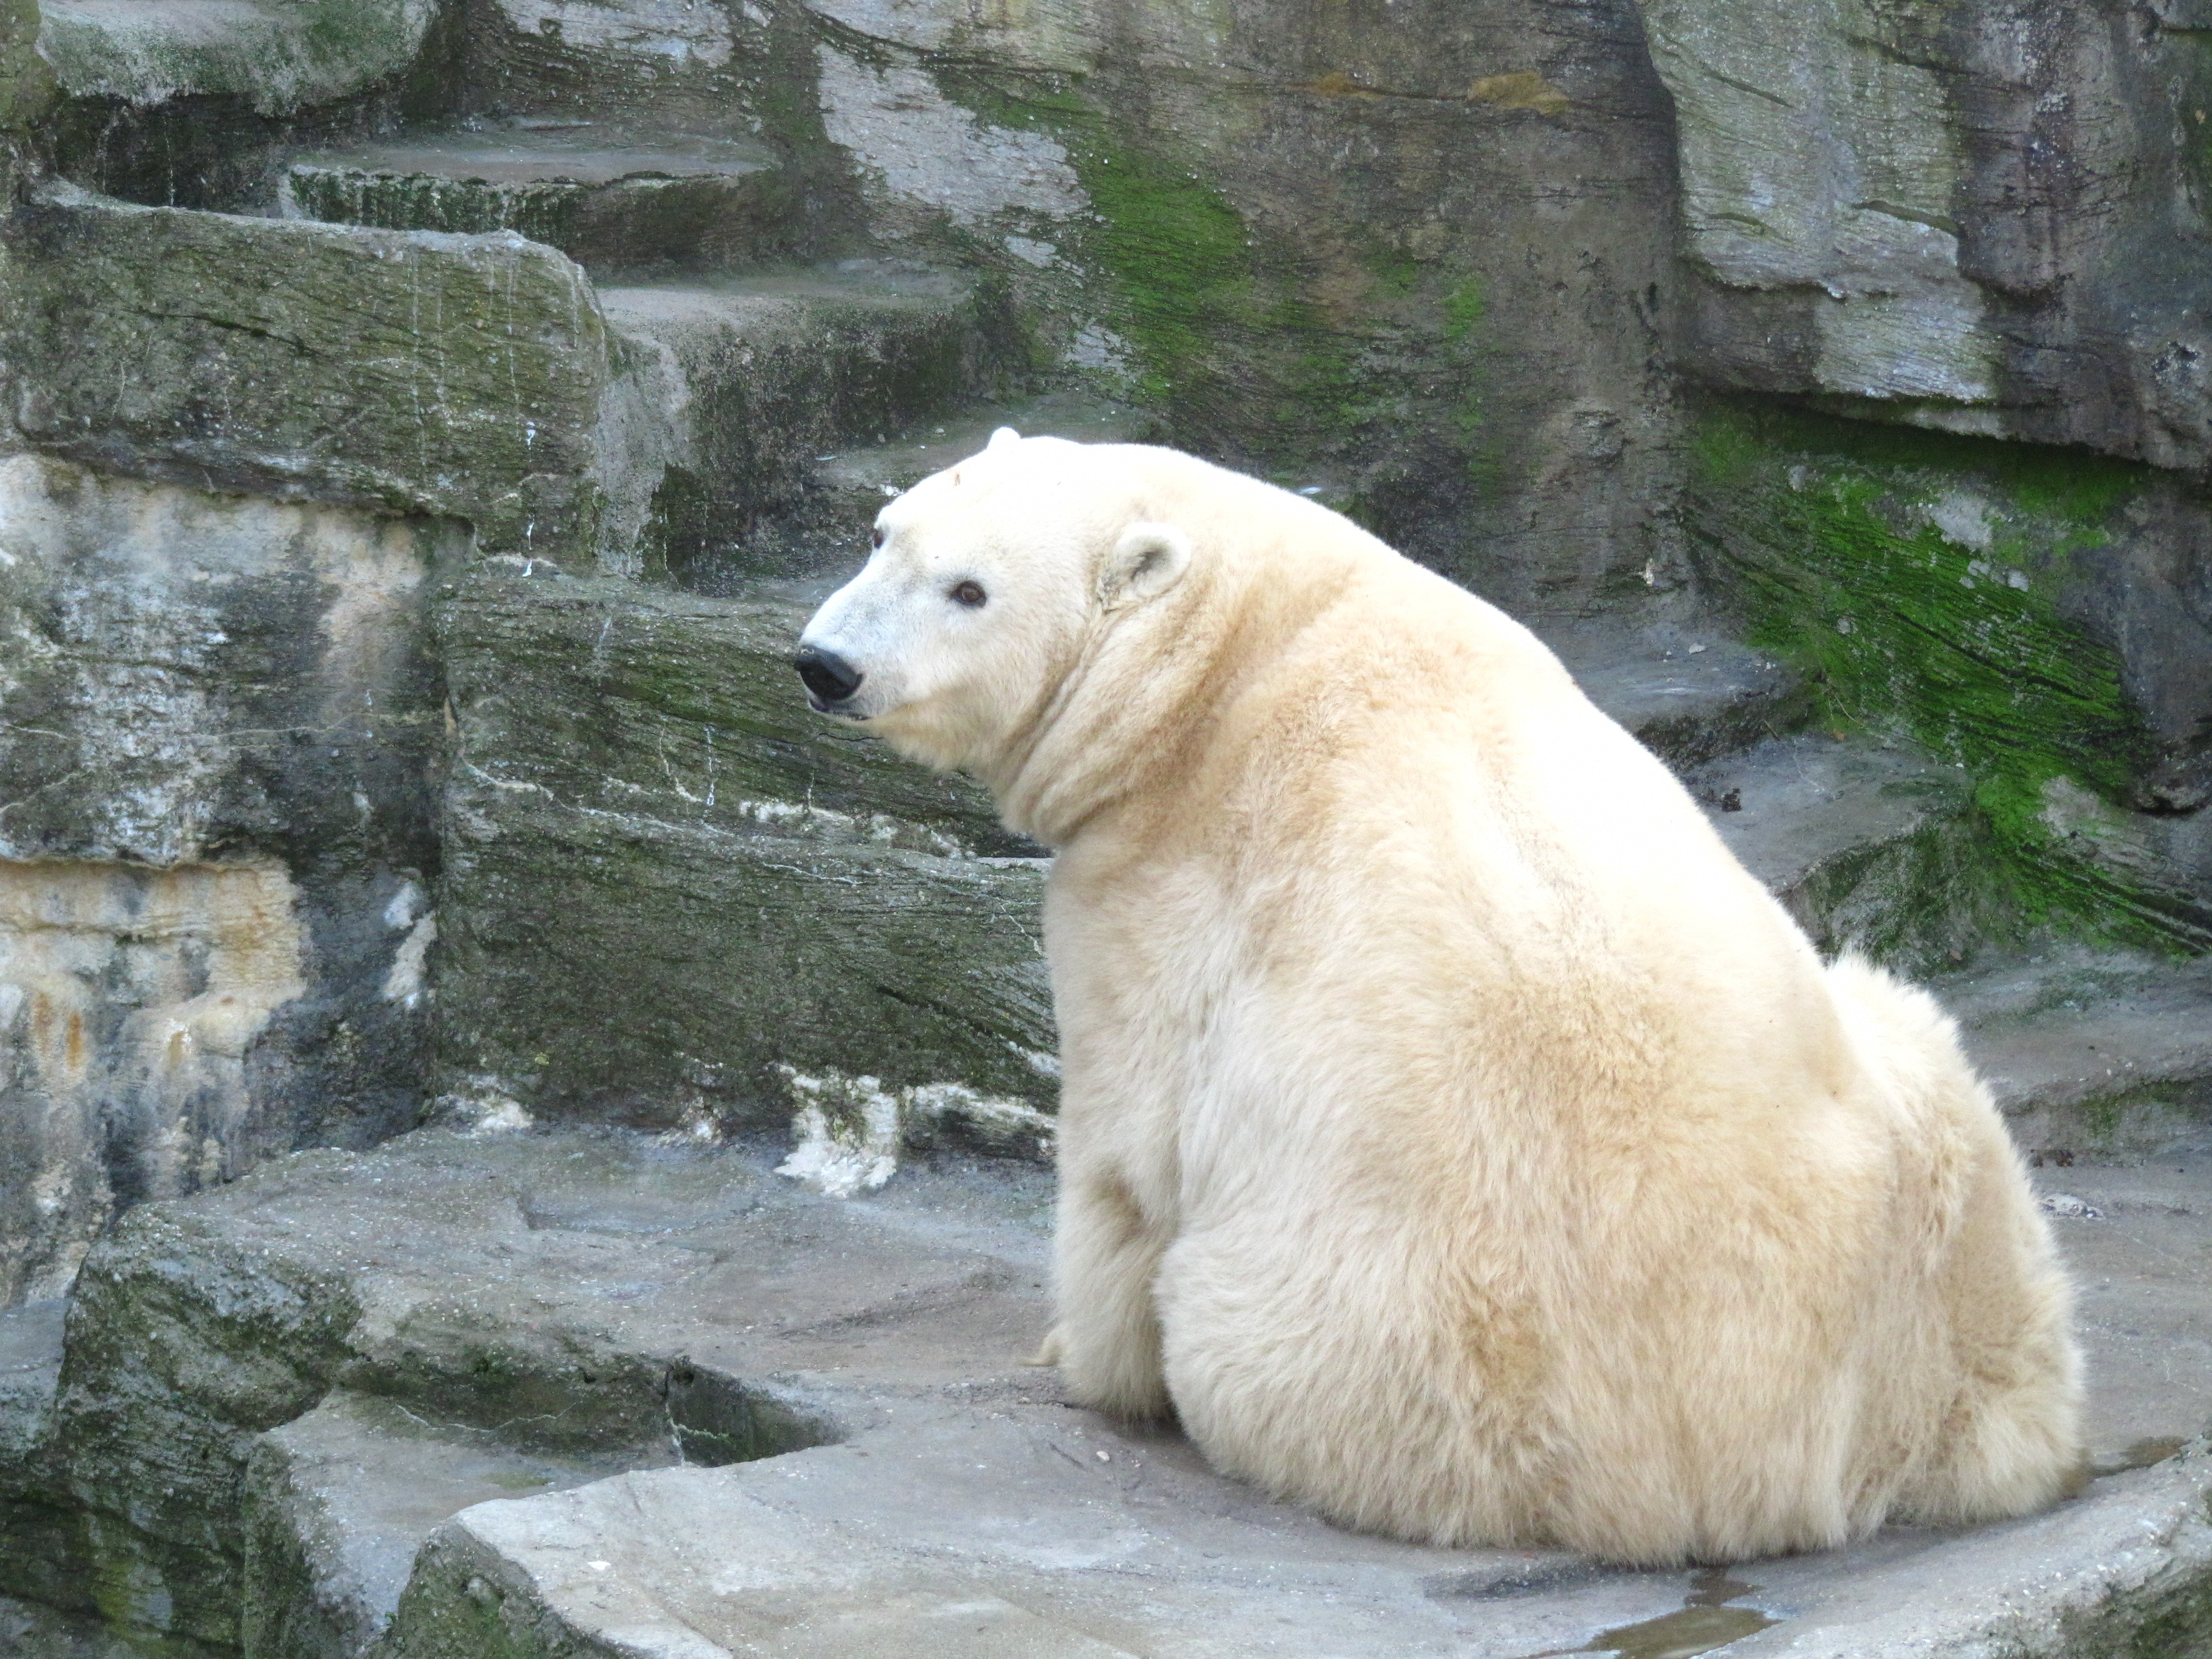
sweet, animal, bear, love, zoo, mammal, rest, fauna, polar bear, vertebrate, bears, animal world, teddy, dog breed group